Goopy Geer (film)

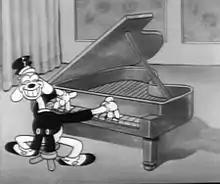
Goopy Geer playing the piano.

Goopy Geer is a 1932 Warner Bros. "Merrie Melodies" cartoon short directed by Rudolf Ising, featuring the first appearance of the title character. The short was released on April 16, 1932, alongside the feature film "The Crowd Roars".